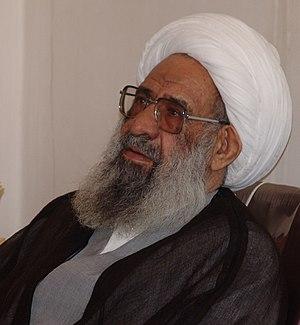
L'Ayatollah Moslem Malakouti, aussi transcrit Malakooti est un religieux chiite iranien ayant le rang de Marja.